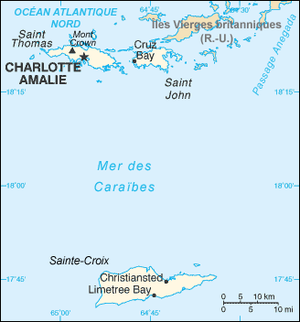
Les îles Vierges des États-Unis ou îles Vierges américaines sont un territoire non incorporé et organisé insulaire des Antilles, englobant les îles occidentales des îles Vierges. Composées principalement de trois îles — Saint-Thomas, Saint-John et Sainte-Croix — elles étaient une possession danoise jusqu'à leur rachat par les États-Unis en 1917.